Egemen Korkmaz

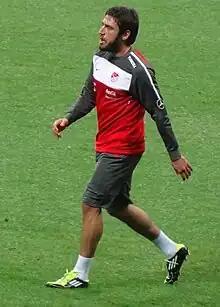
Korkmaz with Turkey in 2012

Egemen Korkmaz (born 3 November 1982) is a Turkish former professional footballer who played as a centre-back and works as an assistant coach of Abdullah Avcı at Trabzonspor.